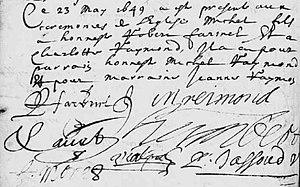
Michel Farinel [Farinelli] est un violoniste et compositeur français né à Grenoble le 23 mai 1649, actif en France et à l’étranger dans la période 1670-1710 et mort à La Tronche le 18 juin 1726.